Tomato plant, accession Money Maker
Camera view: vertical (180 deg); turntable rotation: 60 degrees
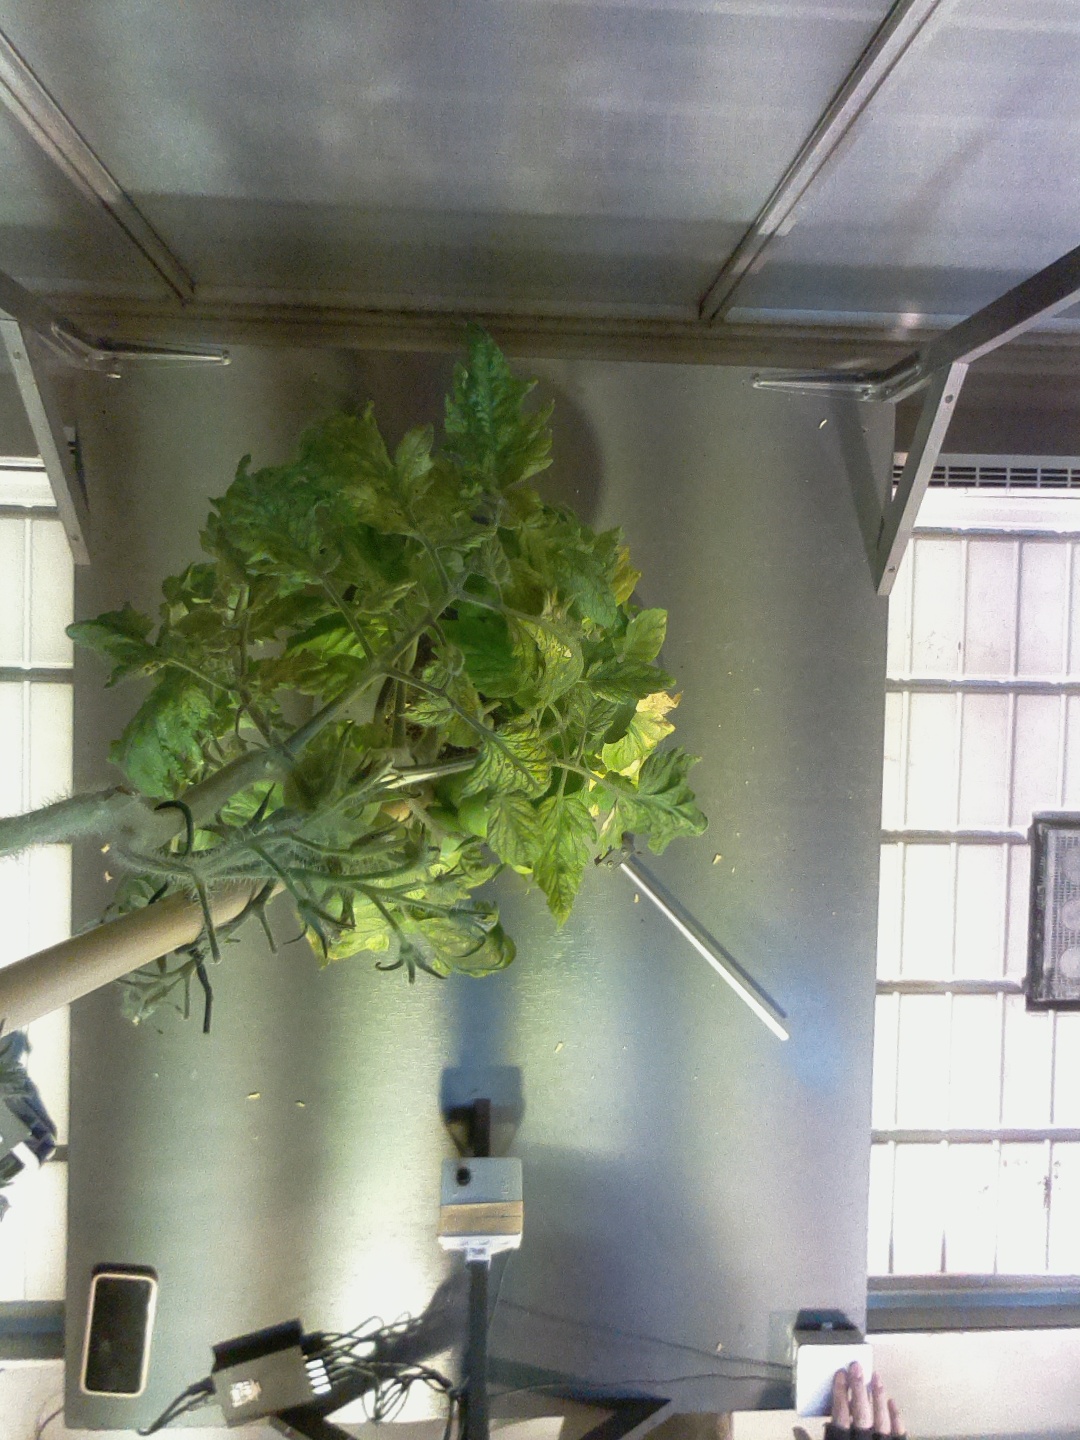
BBCH growth stage 78: 80% -90% of final fruit size